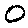
Label: 0